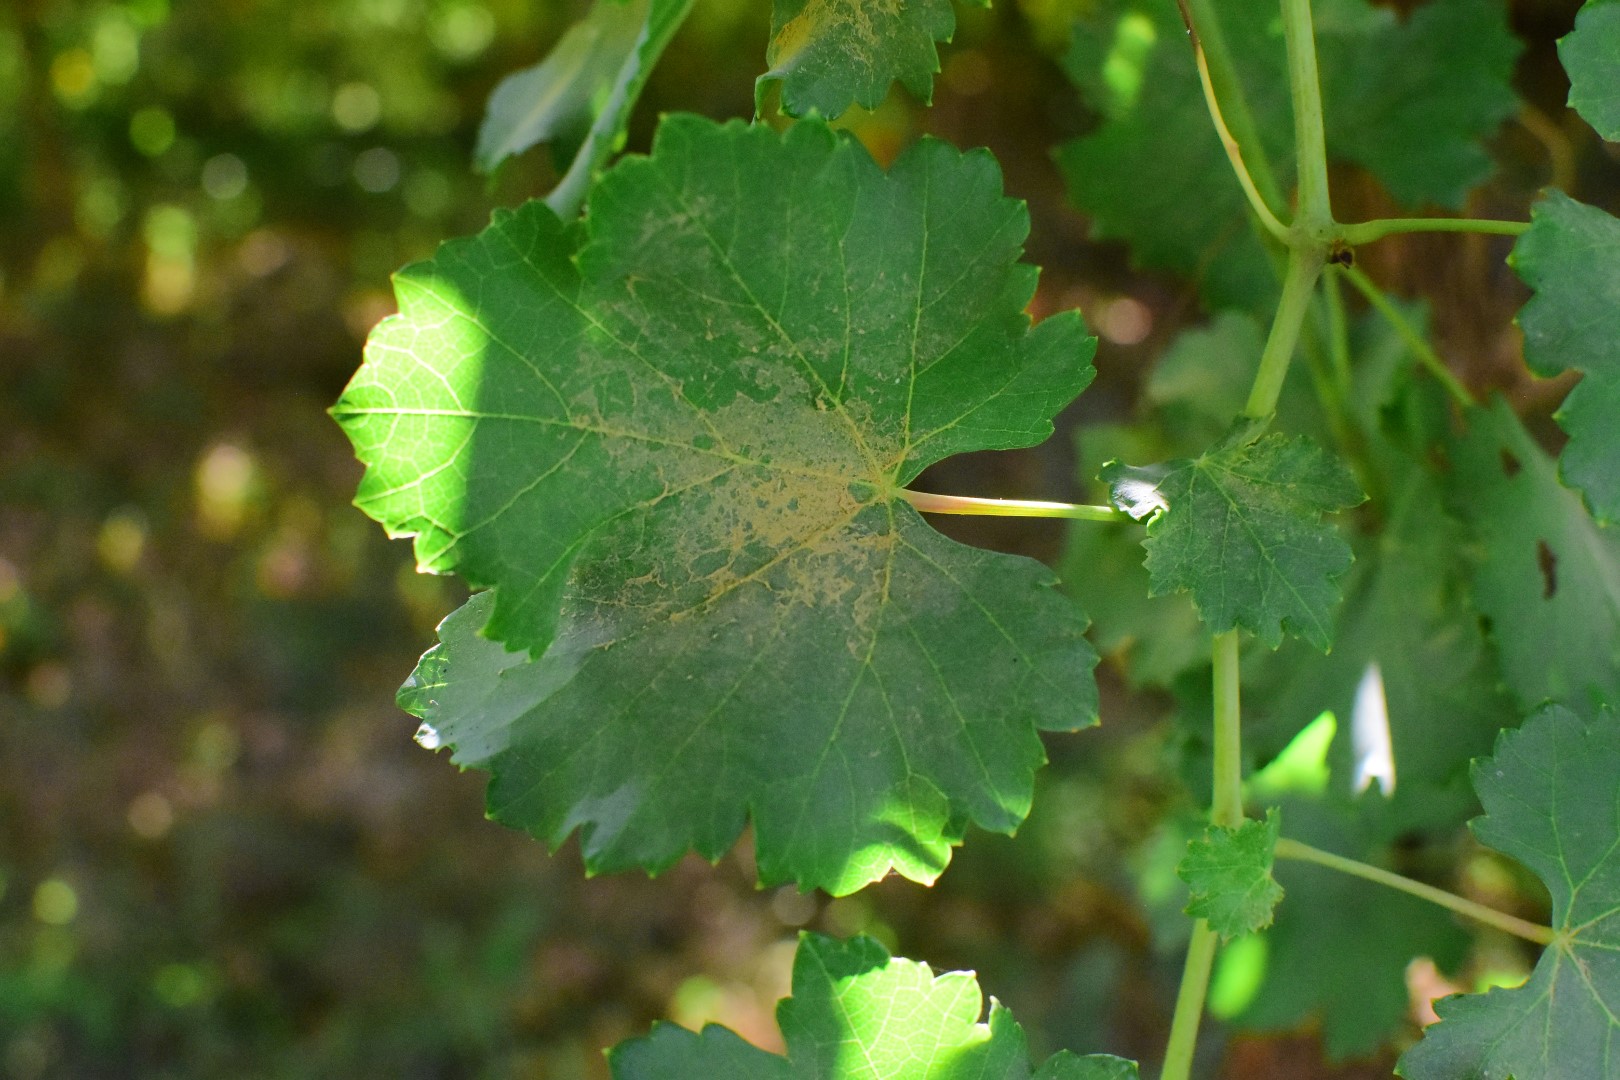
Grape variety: Deas Al-Annz